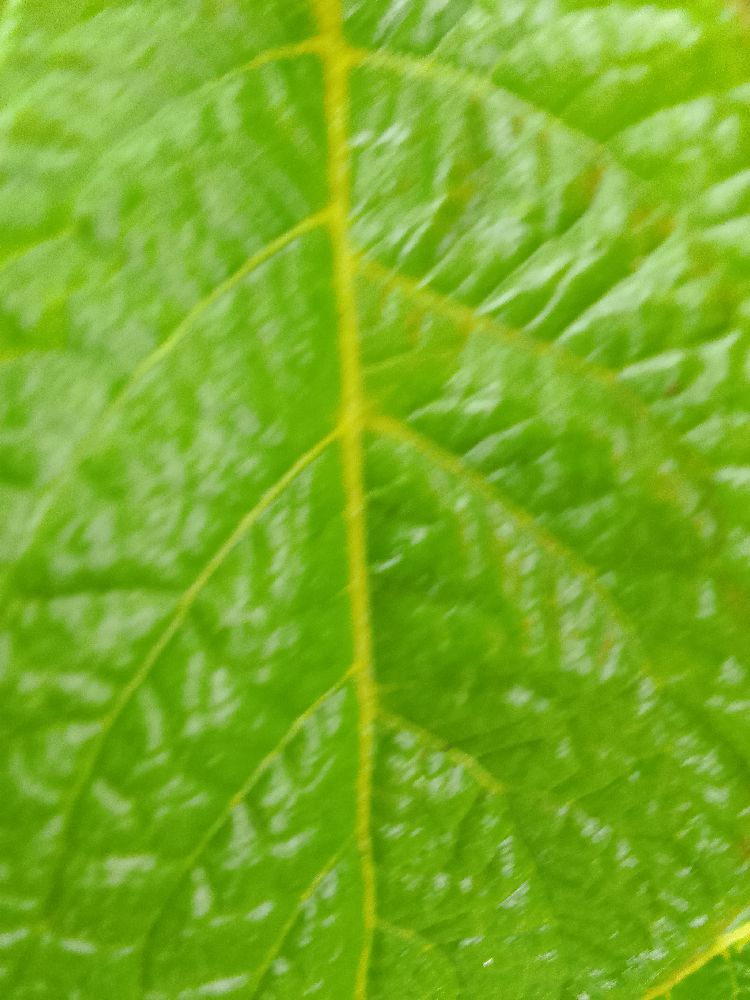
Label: Healthy